Boron hydride clusters

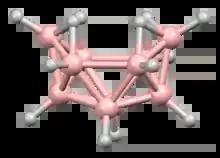
Decaborane(14),

Boron hydride clusters are inorganic compounds with the formula or related anions, where x ≥ 3. Many such cluster compounds are known. Tetraborane was the first borane cluster to be discovered but common examples are those with 5, 10, and 12 boron atoms. Although they have few practical applications, the borane hydride clusters exhibit structures and bonding that differs strongly from the patterns seen in hydrocarbons. Hybrids of boranes and hydrocarbons, the carboranes, are also well developed.